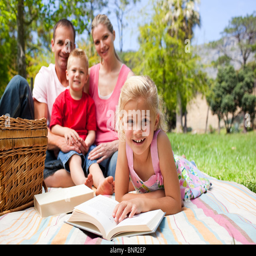
cute little girl reading lying on the grass while having a picnic